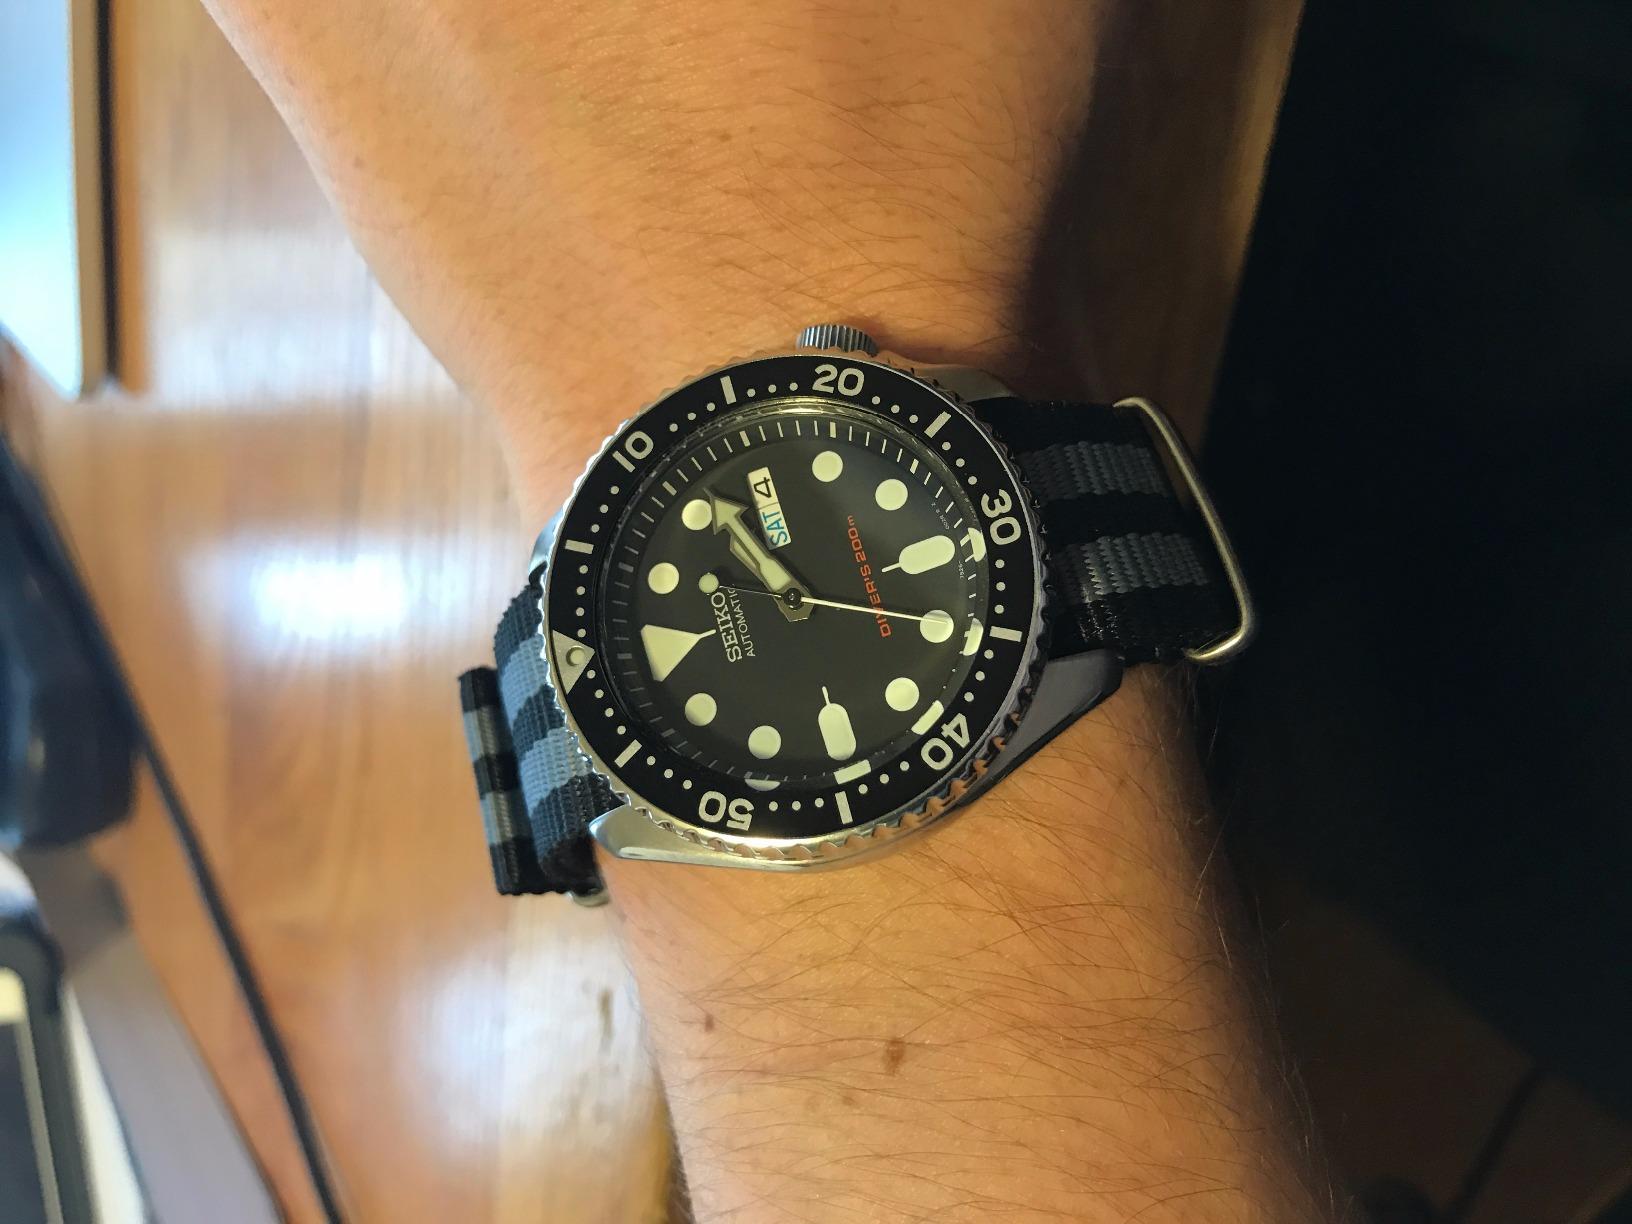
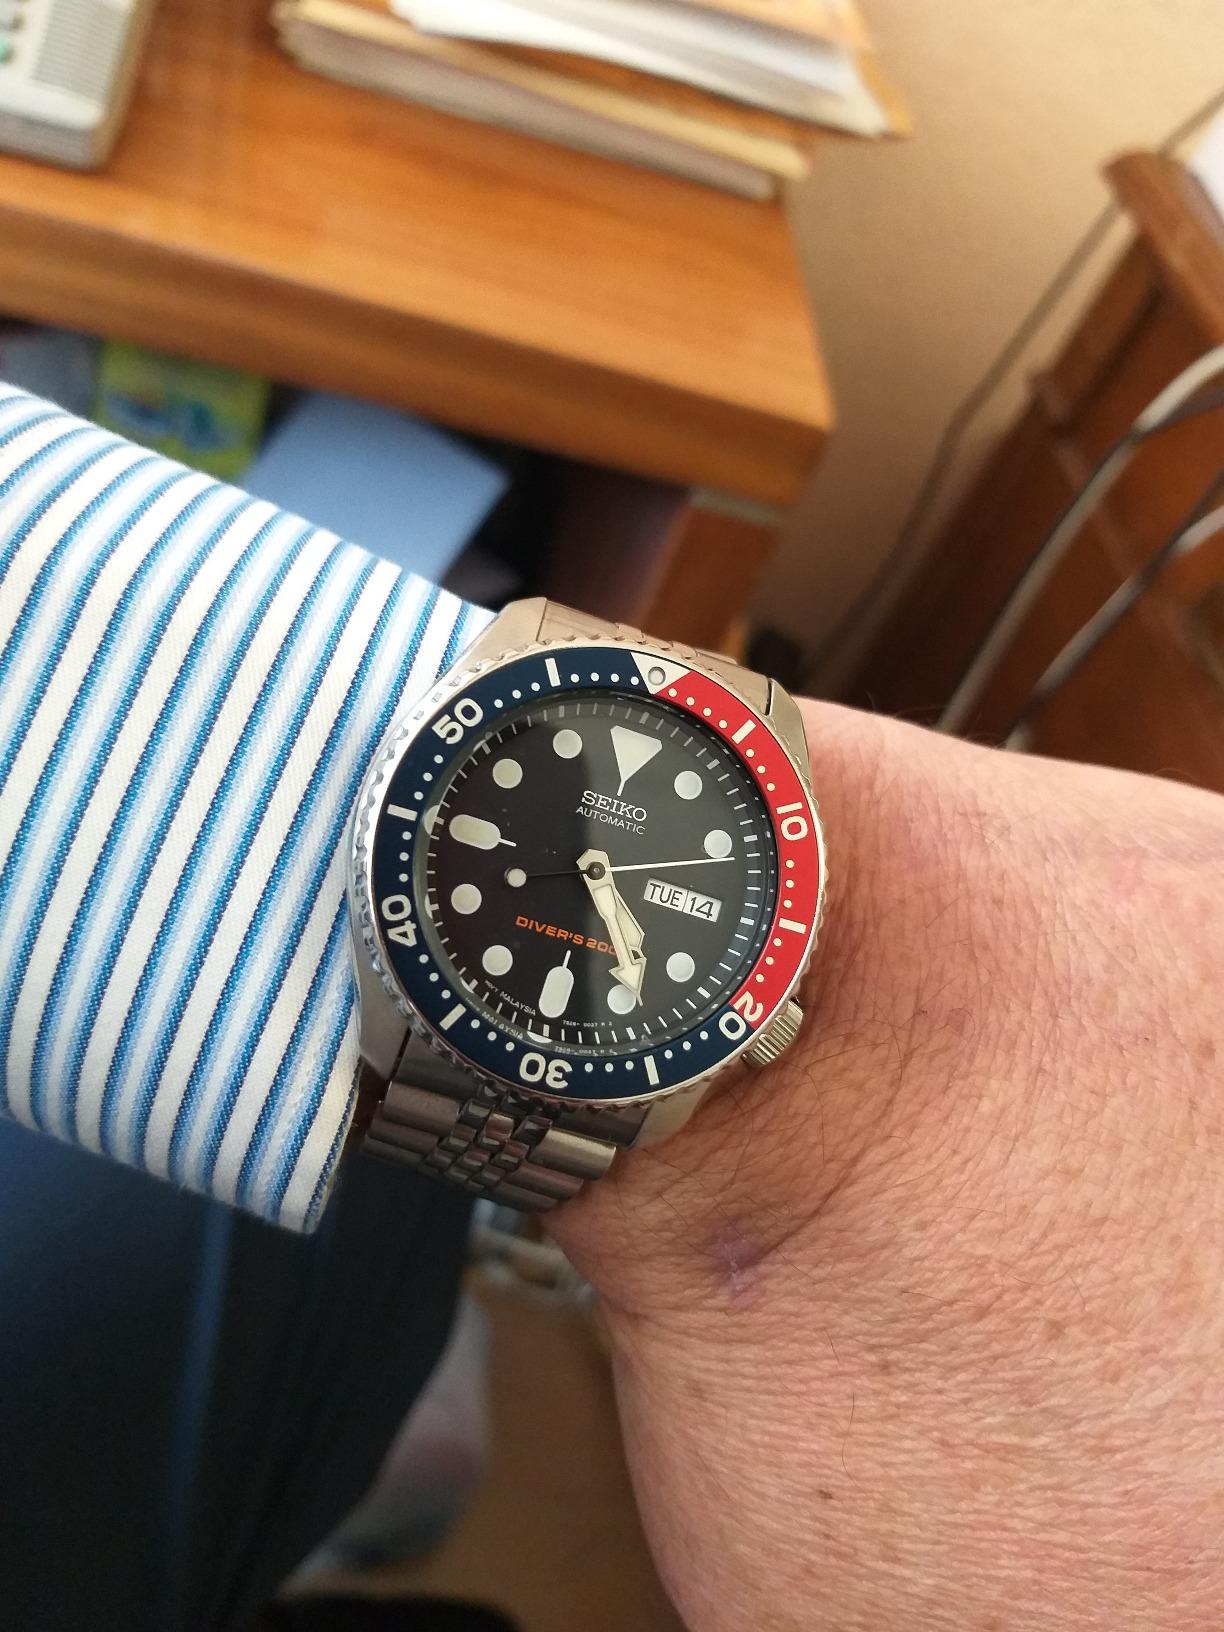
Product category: accessories_watch
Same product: no